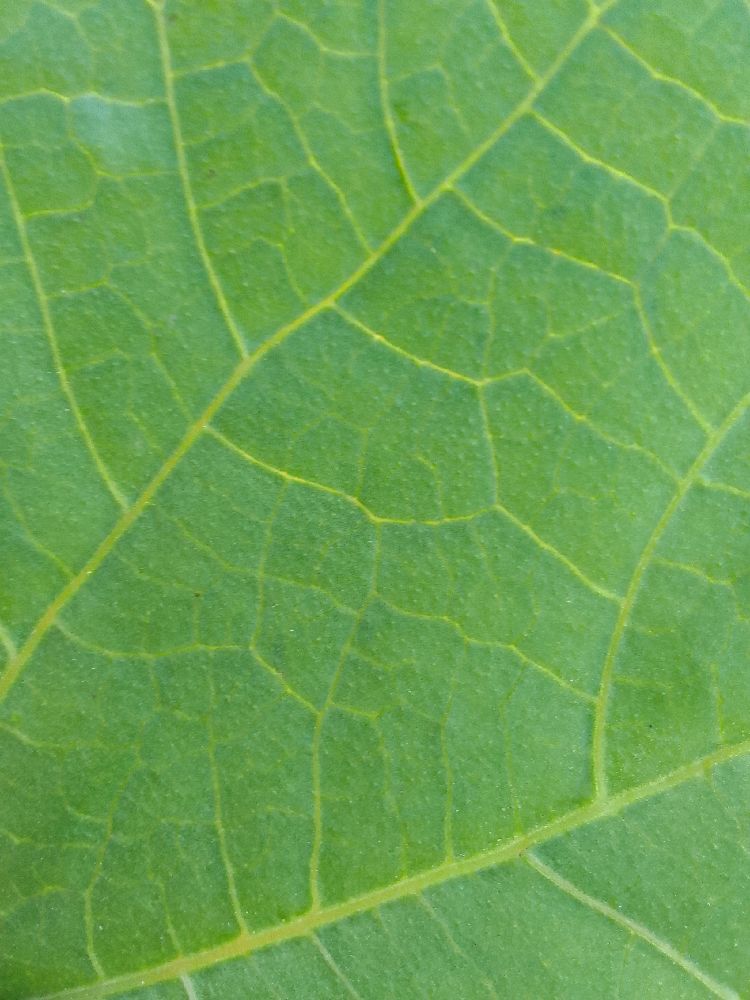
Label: healthy